Dirrty

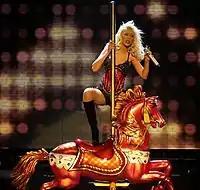
Aguilera performing "Dirrty" on the Back to Basics Tour in Dublin, November 21, 2006

Aguilera's first televised performance of "Dirrty" was for a program called "TRL Presents: Christina Stripped in New York City" in October 2002. Next she performed the song at the 2002 MTV Europe Music Awards in Barcelona, recreating the music video's scenes and wearing the same chaps as she did in the video for the performance. She later performed the song on UK television shows "" and "Top of the Pops" in 2002, and then as part of a medley with "Fighter" at the 2003 MTV Video Music Awards in August 2003, which was backed by guitarist Dave Navarro.